History of the United States Army Special Forces

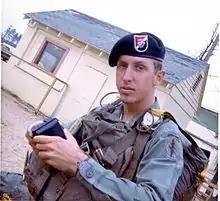
B. R. Lang, wearing 6th SFG flash, 1970. (TDY Laos Project 404; 1971 Studies and Observations Group).

The Korean War, which began in 1950, was a shock to the US military and highlighted the deficiencies in psychological warfare. In spite of this, United Nations Partisan Forces Korea operated on islands and behind enemy lines. These forces were also known as the 8086th Army Unit, and later as the Far East Command Liaison Detachment, Korea, FECLD-K 8240th Army Unit. These troops directed North Korean partisans in raids, harassment of supply lines, and the rescue of downed pilots. Experience gained in the Korean War by these units influenced the development of U.S. Army Special Forces doctrine.